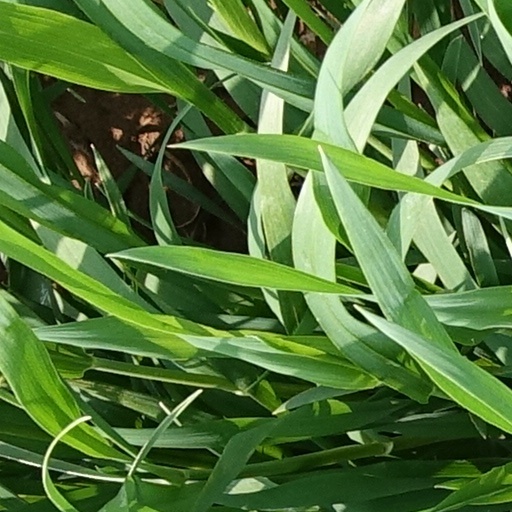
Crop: wheat